Mohammed Ali Tewfik

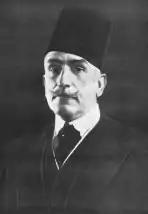

Mohammed Ali Tewfik (9 November 1875 – 18 March 1955), also referred to as Mohammed Ali Pasha, was the heir presumptive of Egypt and Sudan in the periods 1892–1899 and 1936–1952. He was a member of the Muhammad Ali dynasty.